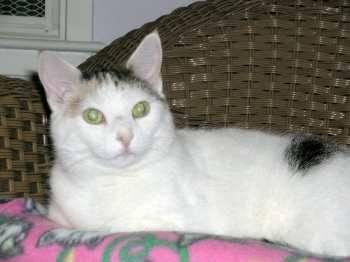
cat